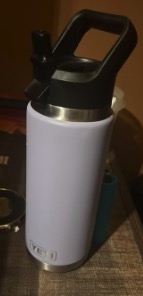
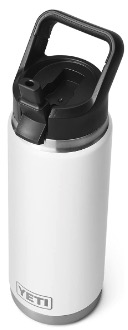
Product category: misc
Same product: yes